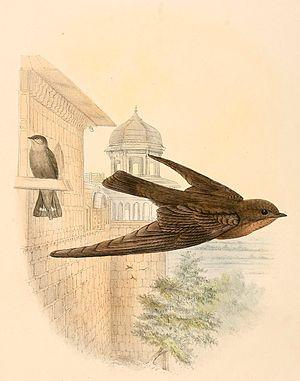
«
L'Hirondelle concolore est une espèce de petits passereaux de la famille des Hirundinidae. Elle mesure environ 13 cm de long avec un corps et des ailes larges, une courte queue carrée dont la plupart des plumes porte une petite tache allongée blanche près de la pointe. Cette hirondelle a les parties supérieures d’un brun fuligineux et les parties inférieures légèrement plus pâles. Les deux sous-espèces sont des résidents nicheurs en Asie du Sud, depuis le sous-continent indien jusqu'au sud-ouest de la Chine et au nord de la Thaïlande, du Viêt Nam et du Laos.